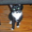
Label: cat